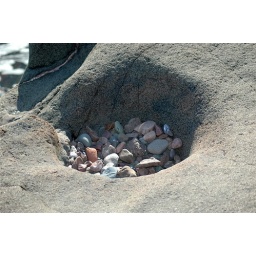
rocks gathered in a small pot hole